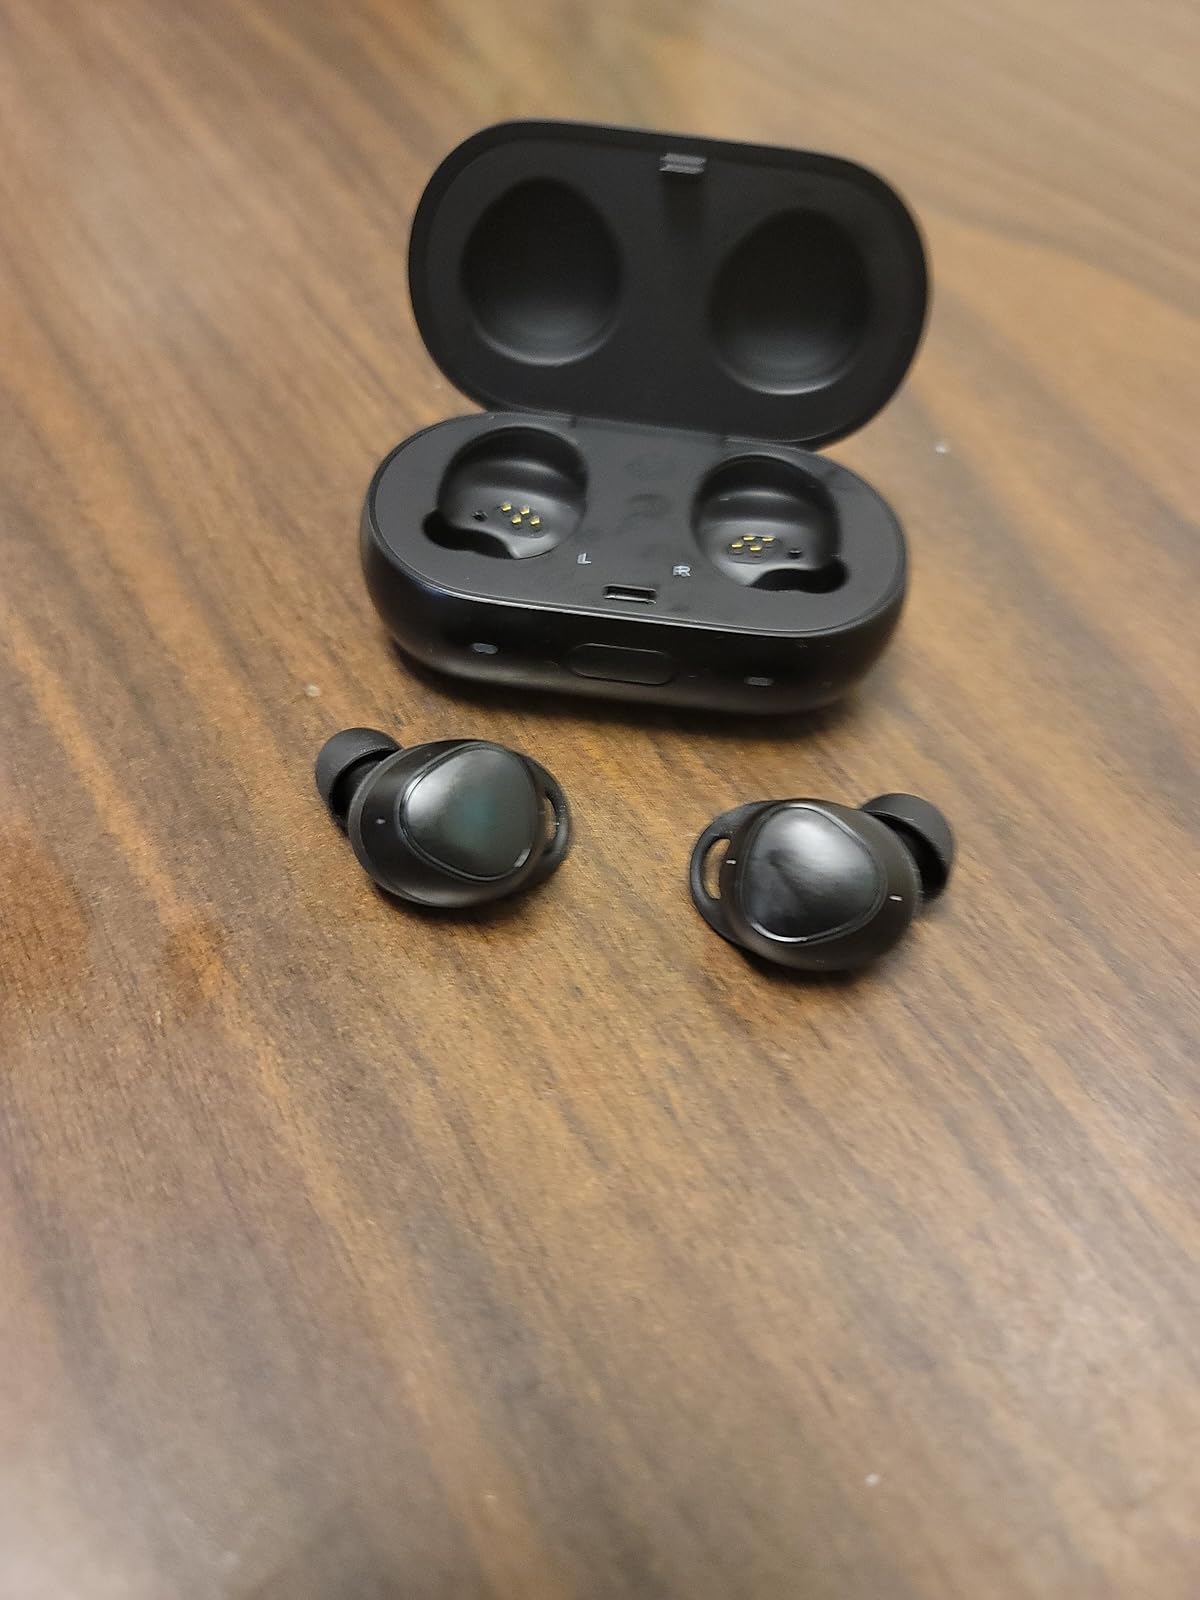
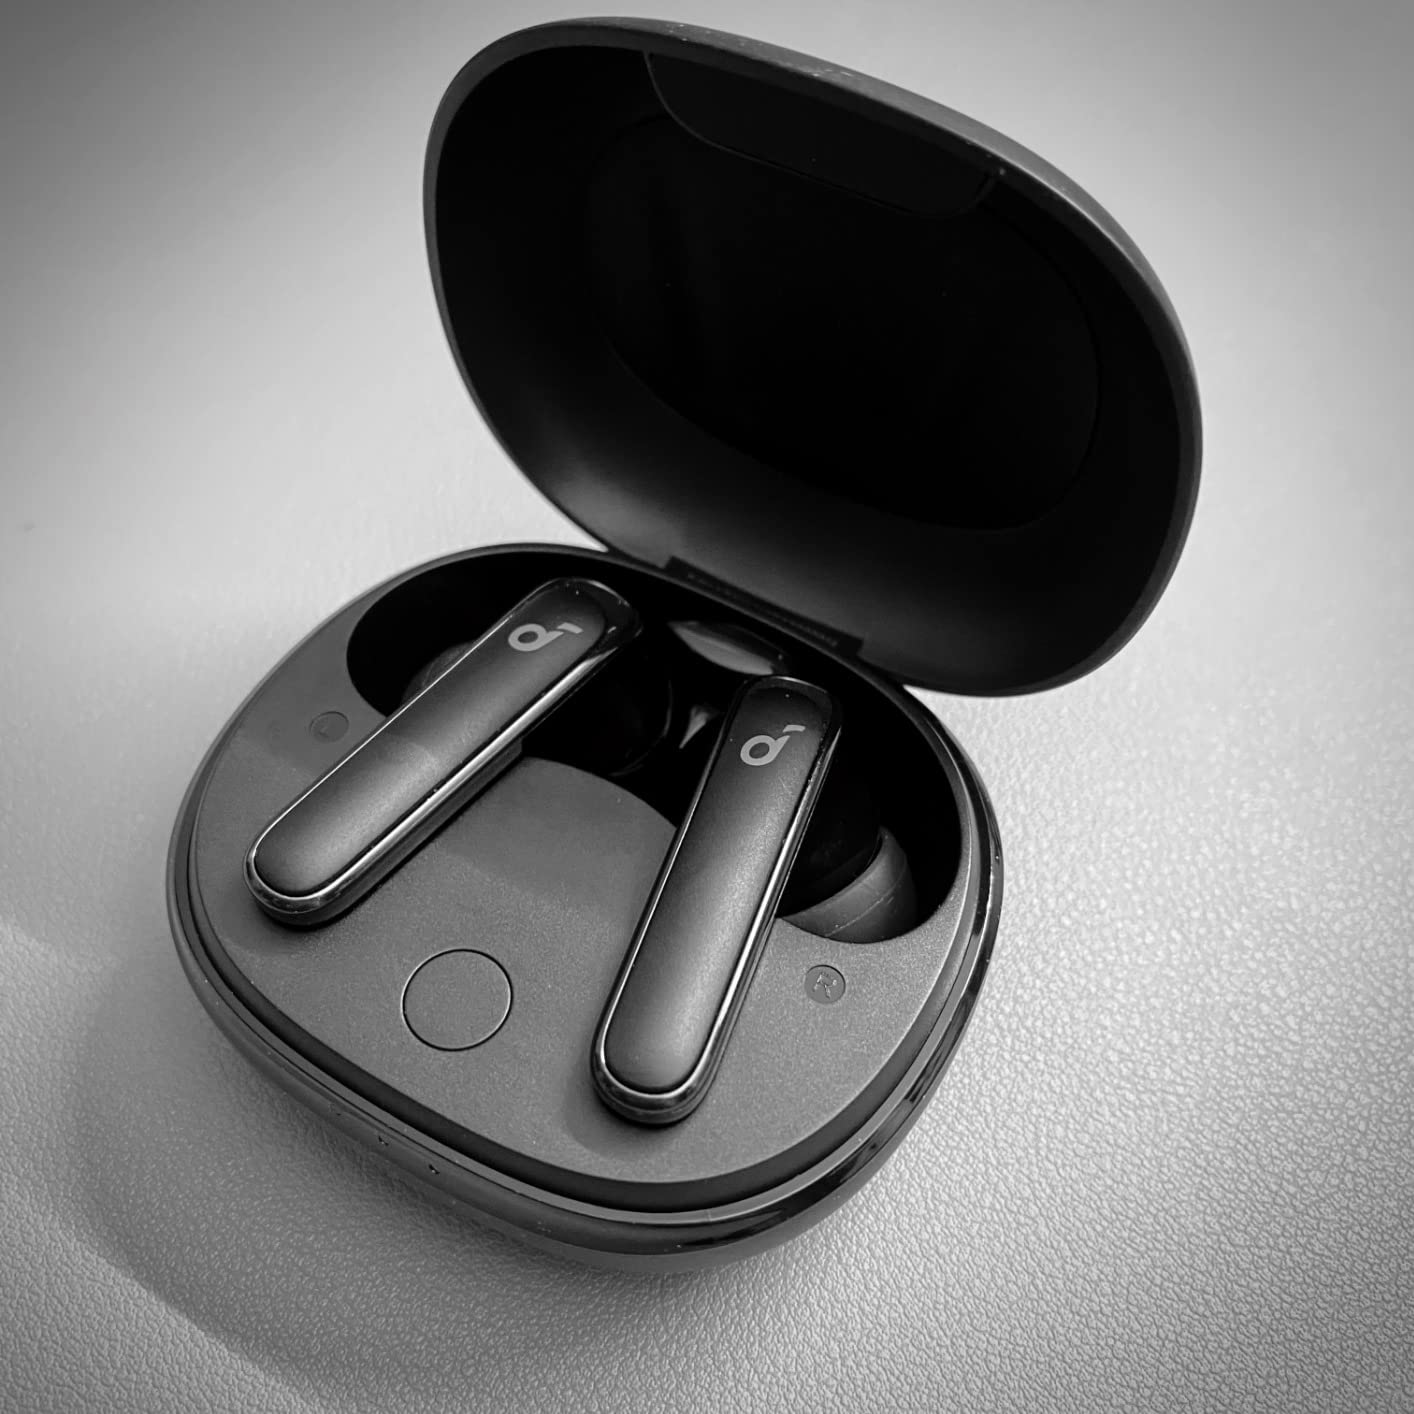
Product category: earbuds
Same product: no